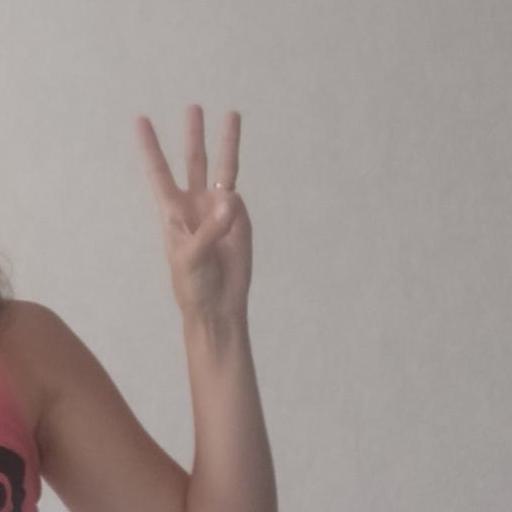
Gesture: three